Equilateral triangle

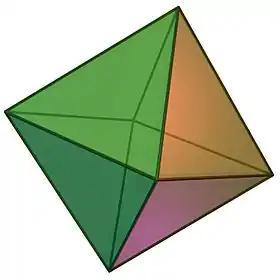
The regular octahedron is a deltahedron, as well as a member of the family of antiprisms.

Equilateral triangles may also form a polyhedron in three dimensions. A polyhedron whose faces are all equilateral triangles is called a deltahedron. There are eight strictly convex deltahedra: three of the five Platonic solids (regular tetrahedron, regular octahedron, and regular icosahedron) and five of the 92 Johnson solids (triangular bipyramid, pentagonal bipyramid, snub disphenoid, triaugmented triangular prism, and gyroelongated square bipyramid). More generally, all Johnson solids have equilateral triangles among their faces, though most also have other other regular polygons.